Taiwanese people

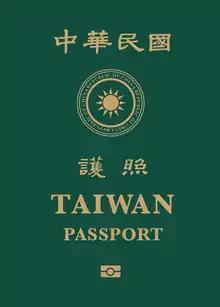
A passport issued by the Republic of China, with the word "Taiwan" in Latin script on the cover, but without the corresponding Han characters.

With Taiwan's political liberalization in the 1970s and 1980s, encouraged by Taiwan's changing international status, the concept of a "Taiwanese people" became politicized by opponents of the KMT. The tangwai movement deployed concepts of "Taiwanese identity" against the authoritarian KMT government, often using extreme tactics to build a short-term ethno-centric opposition to the KMT.